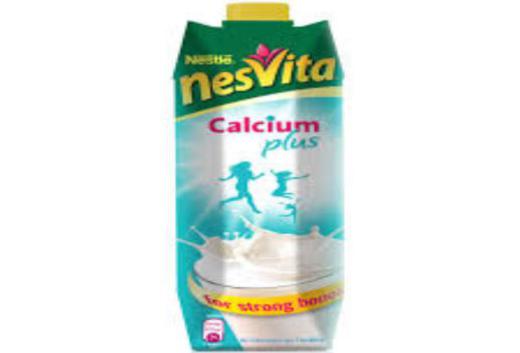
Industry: Food